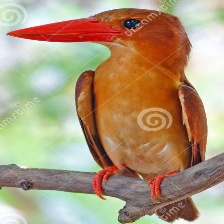
Species: RUDY KINGFISHER
Scientific name: HALCYON COROMANDA